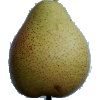
Label: pear_forelle